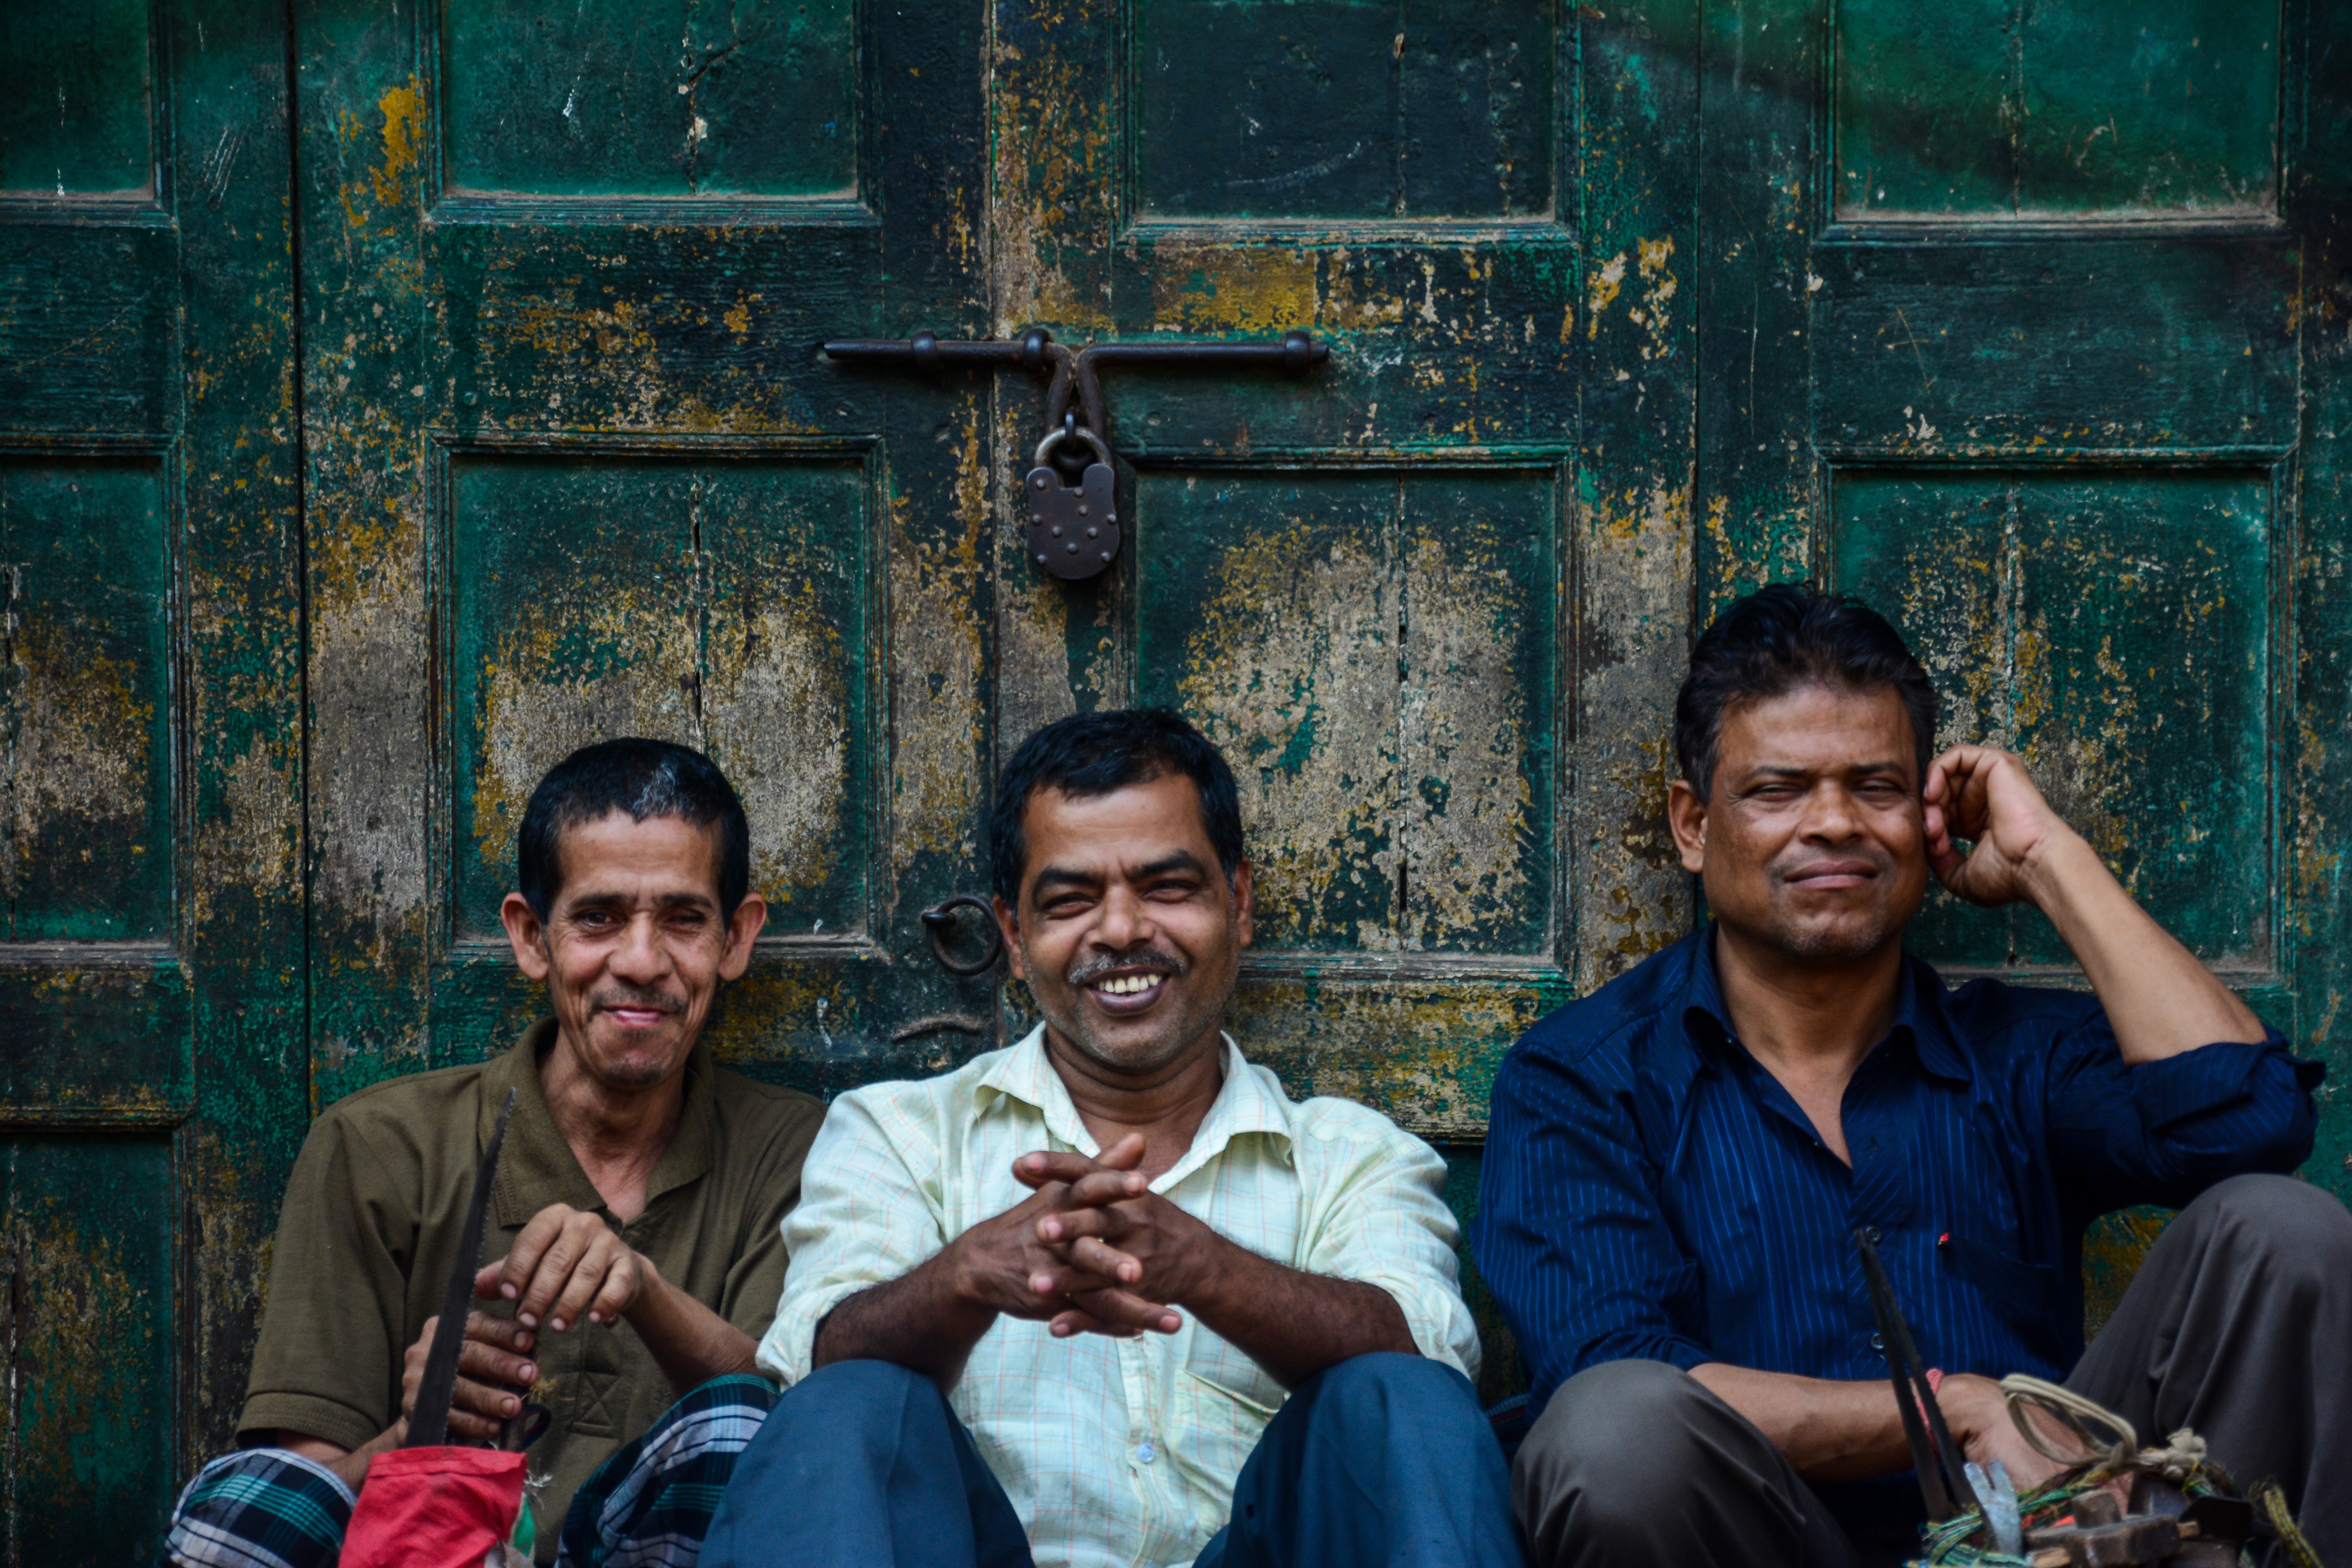
people, smile, adaptation, fun, sitting, happy, family, leisure